Josh Olson (ice hockey)

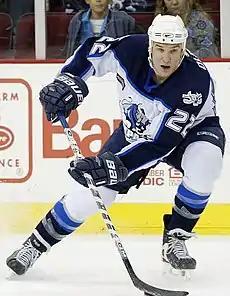
Olson with the San Antonio Rampage in 2004

Josh Olson (born July 13, 1981) is an American former professional ice hockey player who played five National Hockey League (NHL) games with the Florida Panthers during the 2003–04 season. He was drafted by the Panthers in the sixth round, 190th overall, at the 2000 NHL Entry Draft. Olson moved with his family to Roseau, Minnesota when he was nine years old and he grew up playing hockey for Roseau High School.